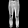
Label: Trouser